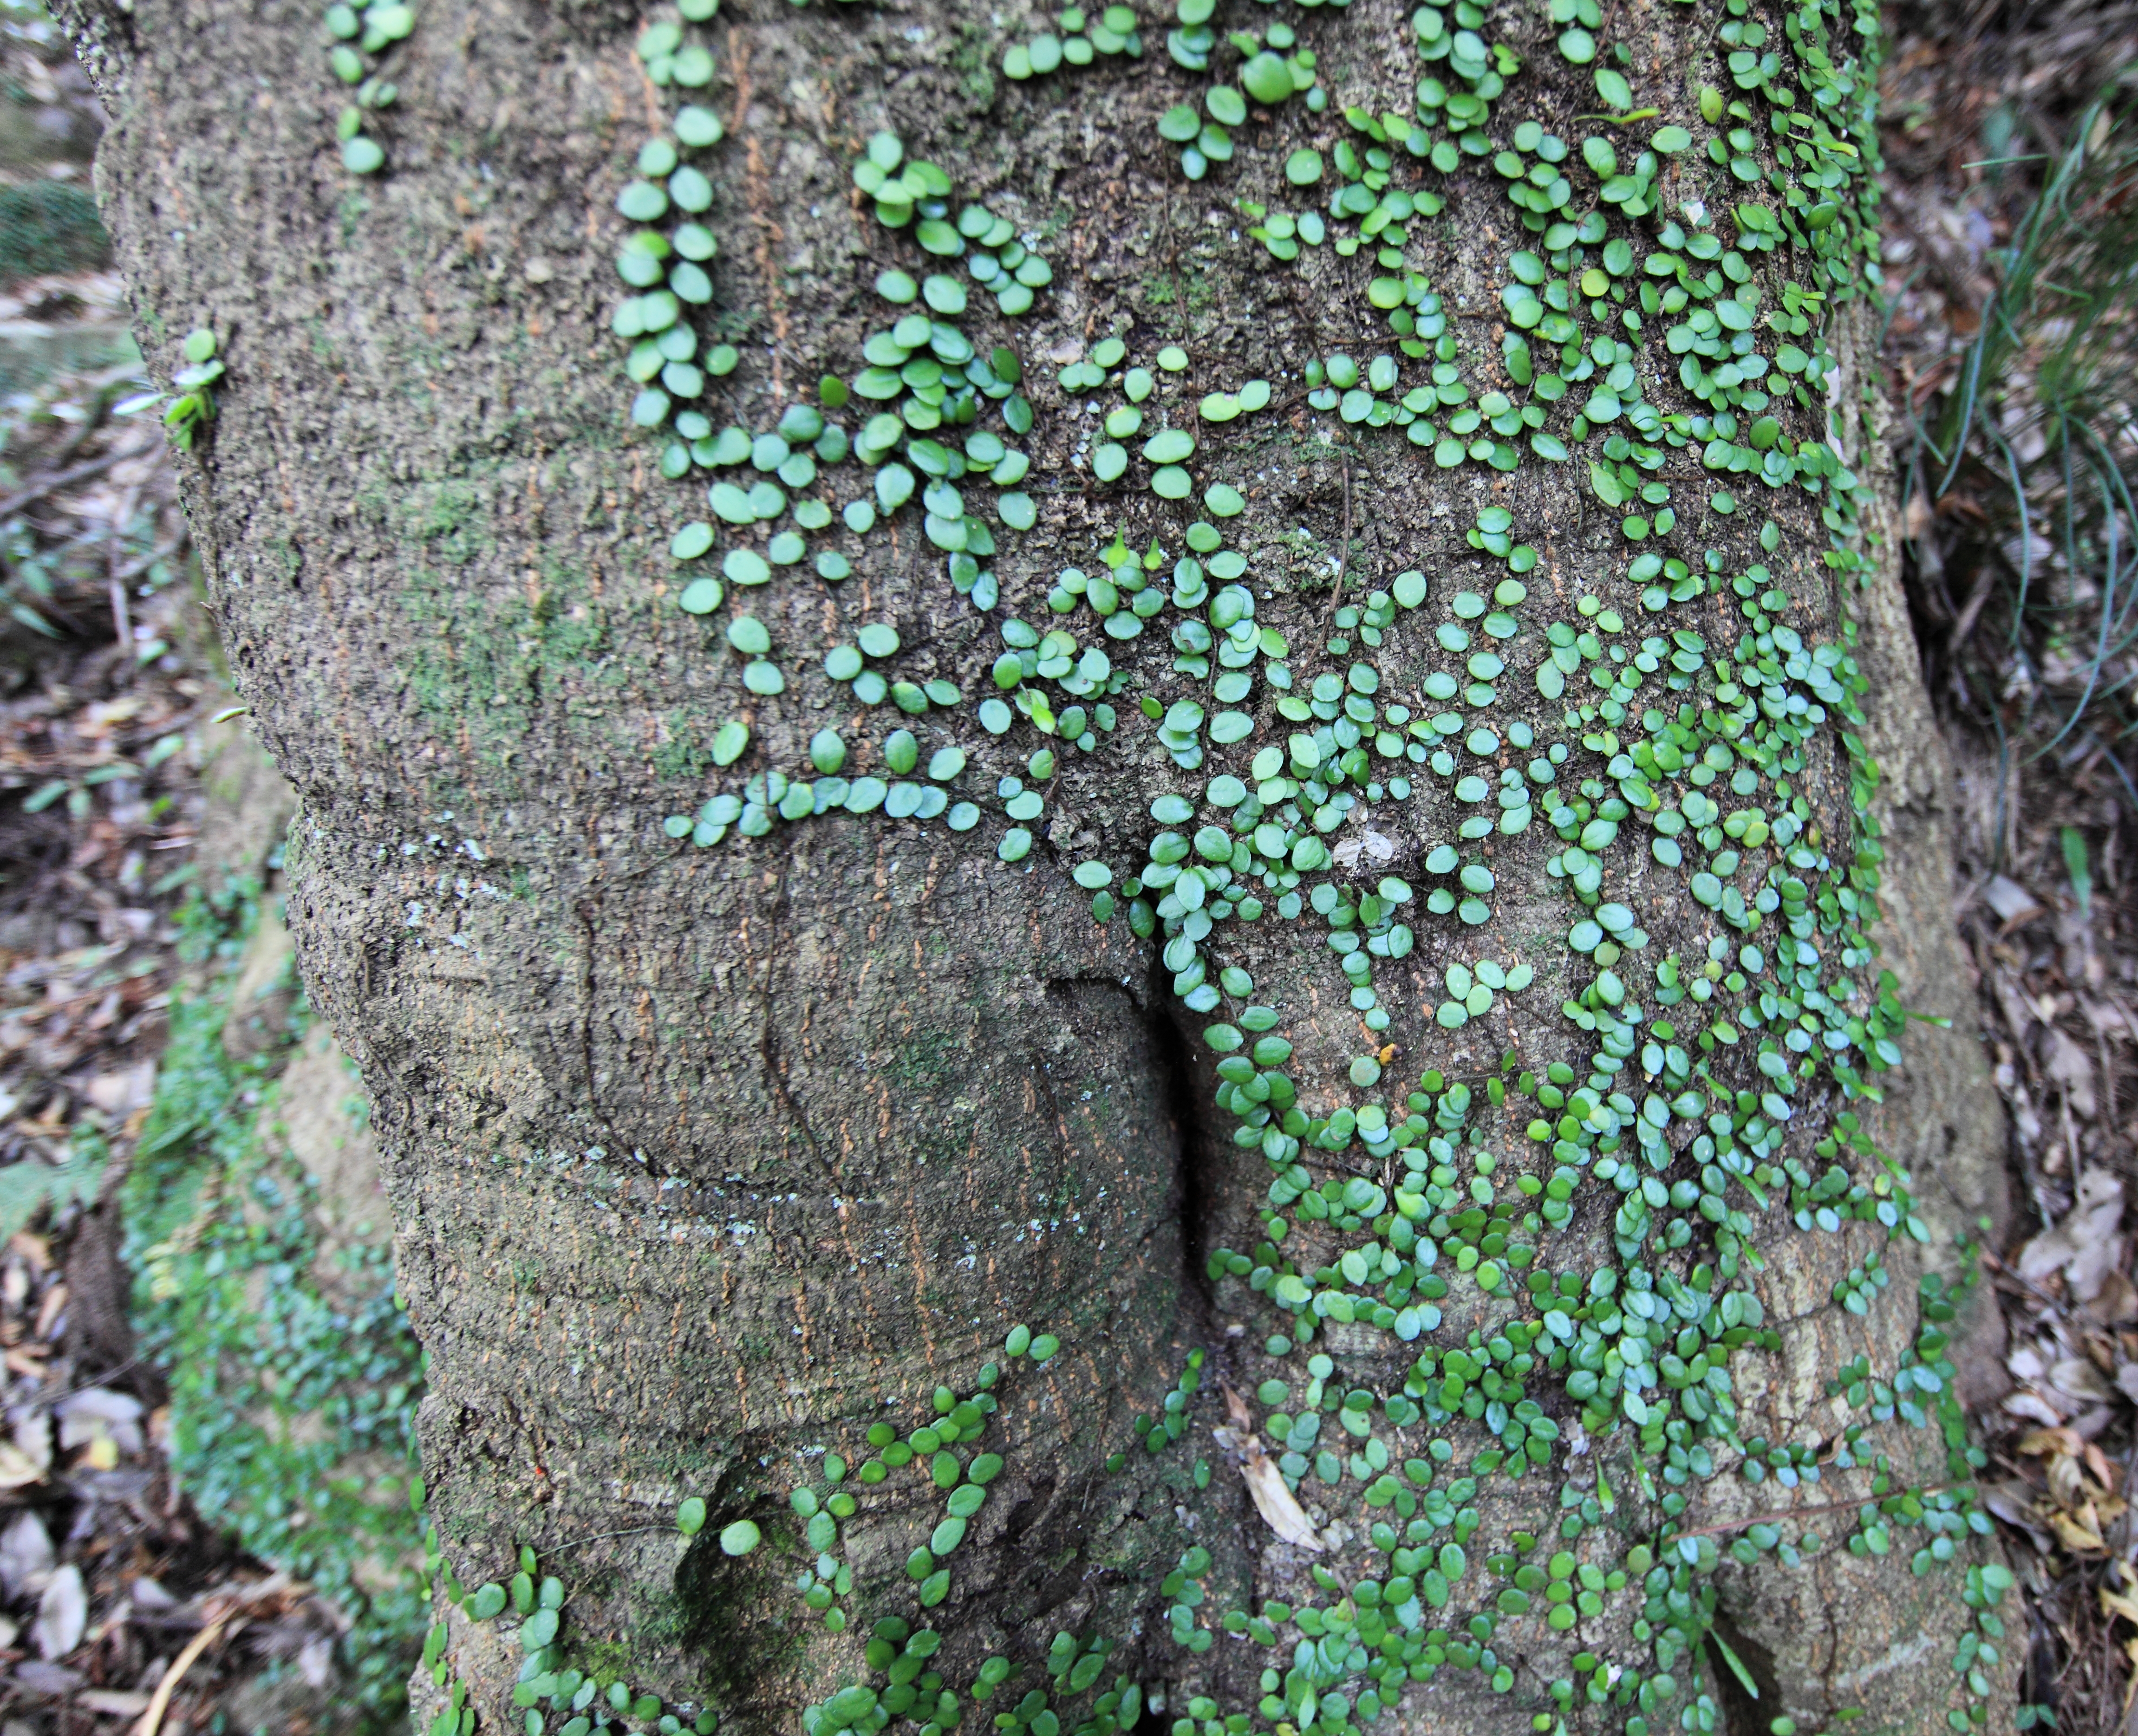
tree, nature, forest, branch, plant, texture, leaf, flower, trunk, moss, green, high, jungle, soil, flora, cool image, geology, deciduous, 5d, hires, woodland, habitat, markii, hi, res, resolution, ibaraki, kasama, sashirosan, flowering plant, woody plant, land plant